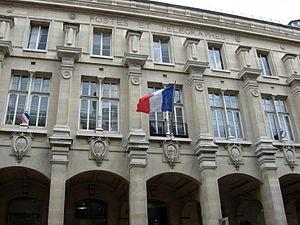
La poste centrale du Louvre, anciennement l'hôtel des Postes, est un bureau central de La Poste à Paris, occupant dans le 1ᵉʳ arrondissement la partie nord d'un îlot délimité : à l'ouest par la rue du Louvre où est situé l'entrée réservée au public, au nord par la rue Étienne-Marcel et au sud-est par la rue Jean-Jacques-Rousseau où se trouvent les accès aux zones de chargement et de déchargement. Le bâtiment hausmannien, achevé en 1886, a été dessiné par l'architecte Julien Guadet.